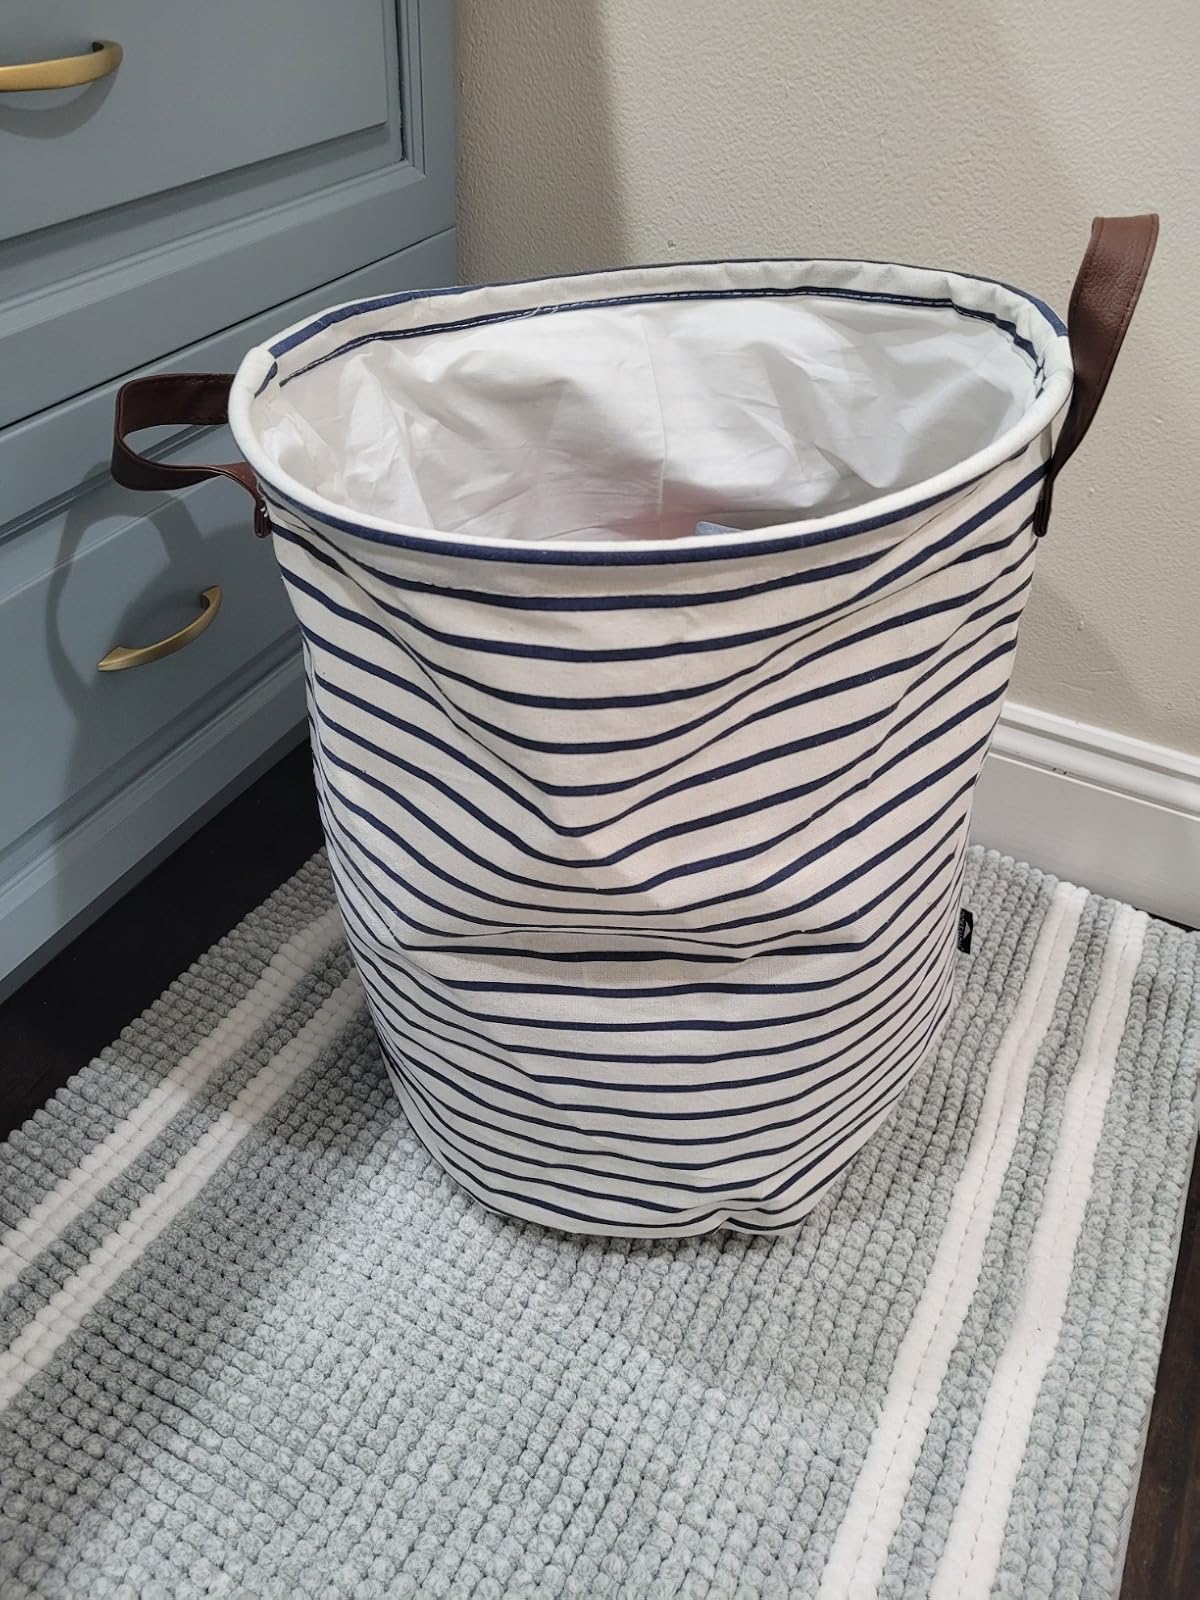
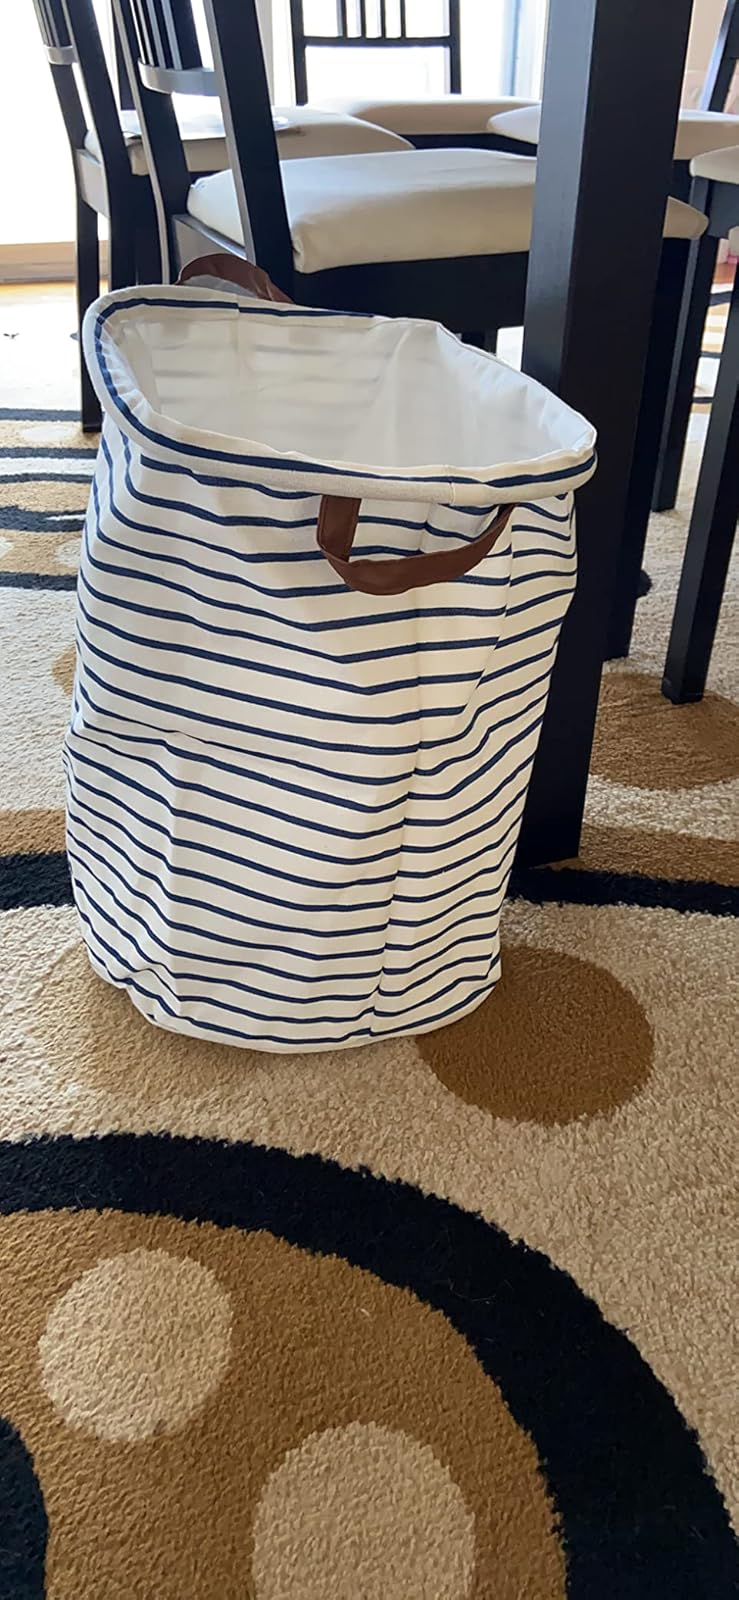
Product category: items_hamper
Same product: yes